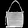
Label: Bag